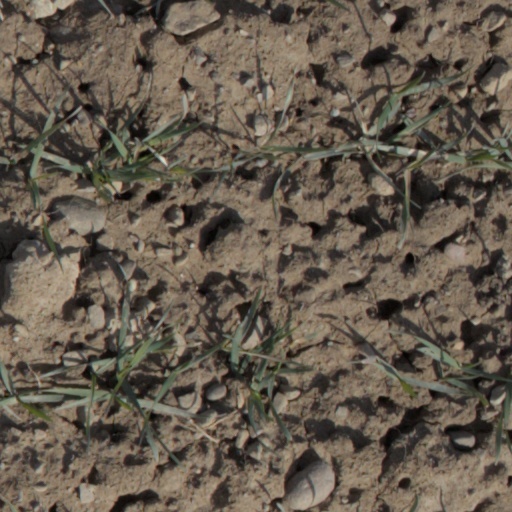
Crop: wheat